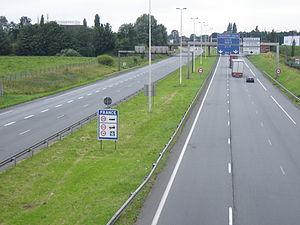
Autoroute française A22/E17 à Neuville-en-Ferrain, après la frontière belge
L'autoroute A22 est la partie française de l'autoroute franco-belge qui relie Lille à Gand. Elle s'arrête à la frontière franco-belge, où commence l'autoroute belge A14.